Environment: real
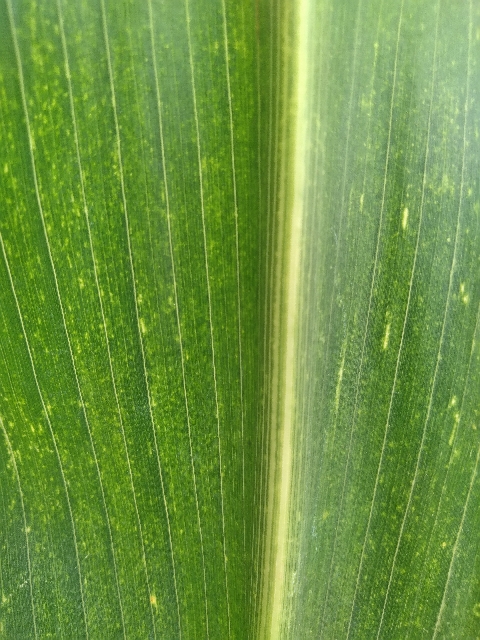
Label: lethal_necrosis